Arevaci

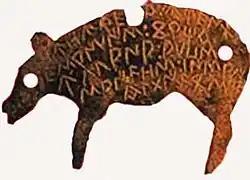
Bronze hospitality token from Soria with inscription in the Celtiberian language

They shared with the Vaccaei the same social structure of collectivist type which enabled the latter to exploit successfully the wheat- and grass-growing areas of the western plateau, though archeological evidence suggests that the Arevaci were predominantly stock-raisers who practiced transhumance in the grazing lowlands of the upper Ebro valley. They reared sheep (mostly for their wool), horses, and oxen, as attested by the tribute of thirty talents imposed upon Numantia and Termantia by Consul Quintus Aulus Pompeius in 139 BC, for which the Numantines and Termantines paid (albeit reluctantly) in the form of 3,000 ox-hides, 800 horses, and 9,000 "saga" (woollen cloaks).